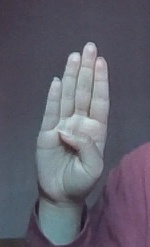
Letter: kaaf